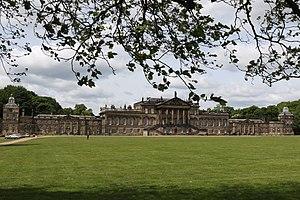
Cet article recense les sites concernés par l'observatoire mondial des monuments en 2016.
William Wentworth-Fitzwilliam, 4ᵉ comte Fitzwilliam, PC, titré vicomte Milton jusqu'en 1756, était un homme d'État britannique whig de la fin du 18ᵉ et du début du 19ᵉ siècle. En 1782, il hérite des domaines de son oncle Charles Watson-Wentworth, deuxième marquis de Rockingham, ce qui en fait l'une des personnes les plus riches de Grande-Bretagne. Il a joué un rôle de premier plan dans la politique whig jusque dans les années 1820.
Thomas Watson-Wentworth, 1ᵉʳ marquis de Rockingham, KB, PC (I) de Wentworth Woodhouse, Yorkshire, est un homme politique britannique whig qui siégea à la Chambre des communes de 1715 à 1728 à la Chambre des Lords en tant que baron Malton.